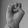
ASL letter: E